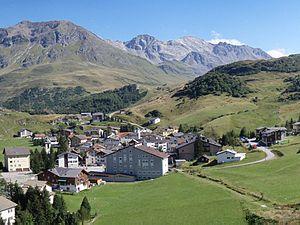
Bivio est une localité et une ancienne commune suisse du canton des Grisons, située dans la région d'Albula.